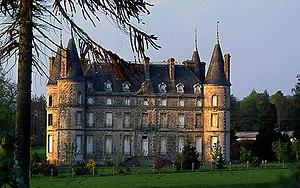
Château de Coat an noz (22) This building is indexed in the Base Mérimée, a database of architectural heritage maintained by the French Ministry of Culture,
Marie-Louise Le Manac’h, dite Maï Manac'h, plus connue comme Lady Mond, est née le 5 février 1869 à Belle-Isle-en-Terre dans les Côtes-d'Armor. Elle est morte le 21 novembre 1949 dans sa ville natale. Du fait de son mariage avec Sir Robert Mond, elle fut l’une des femmes les plus riches et les plus en vue de son époque, pratiquant activement le mécénat.
Le château de Coat-an-Noz est situé au sud de la commune de Belle-Isle-en-Terre, dans le département des Côtes-d'Armor, à proximité de Loc-Envel dans la forêt de Coat-an-Noz.